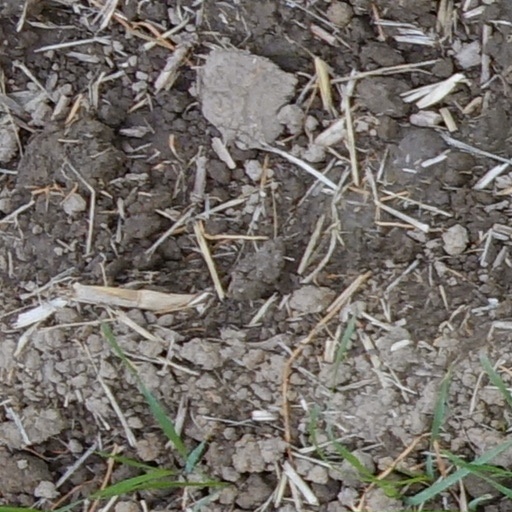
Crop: wheat